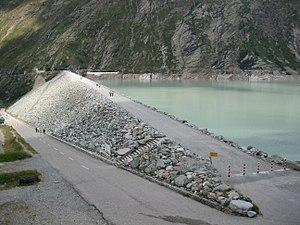
Le barrage de Mattmark est un barrage situé en Suisse, tout au haut de la vallée de Saas, dans le canton du Valais.